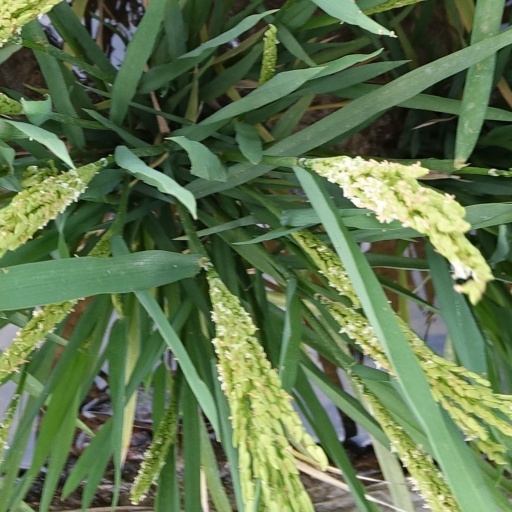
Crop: rice